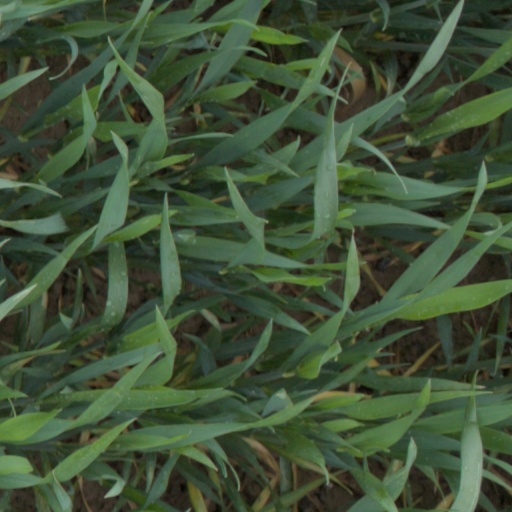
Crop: wheat